Marxist humanism

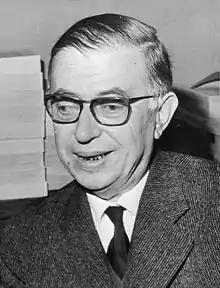

Jean-Paul Sartre and Maurice Merleau-Ponty, prominent existentialist philosophers, integrated political concerns into their philosophies during and after the wartime occupation of France. Their collaboration in the journal "Les Temps Modernes" reflected their commitment to an independent Marxism. Although Merleau-Ponty abandoned Marxism by 1955, Sartre continued to engage with it. Both rejected Stalinism’s deterministic and scientistic approach, which they saw as suppressing human creativity and the emancipatory potential of Marxism. Instead, they sought to reinterpret Marxism as a theory rooted in human agency, creativity, and praxis. This independent, humanist Marxism sought to overcome the limitations of both Stalinist orthodoxy and bourgeois liberalism, focusing on the lived experiences of the oppressed.